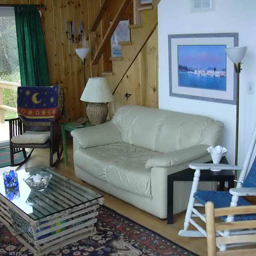
Room type: livingroom